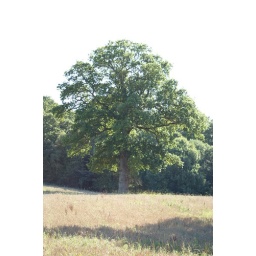
tree in a field